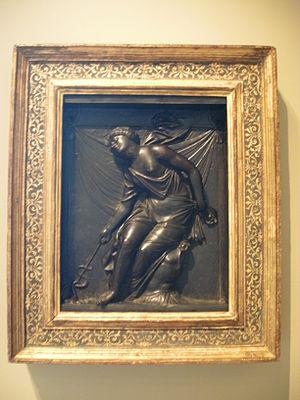
Antonio Lombardo est un sculpteur de la Renaissance italienne.